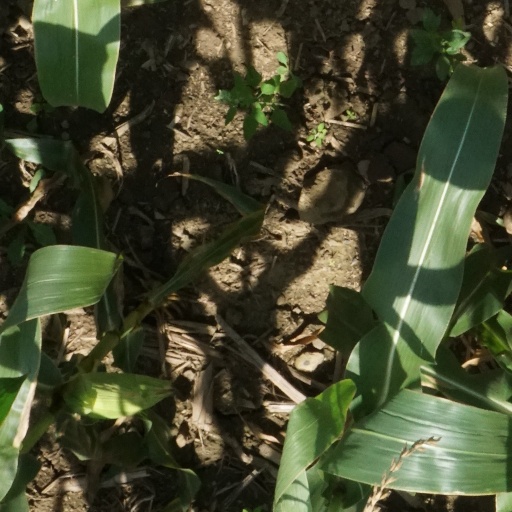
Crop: maize; corn